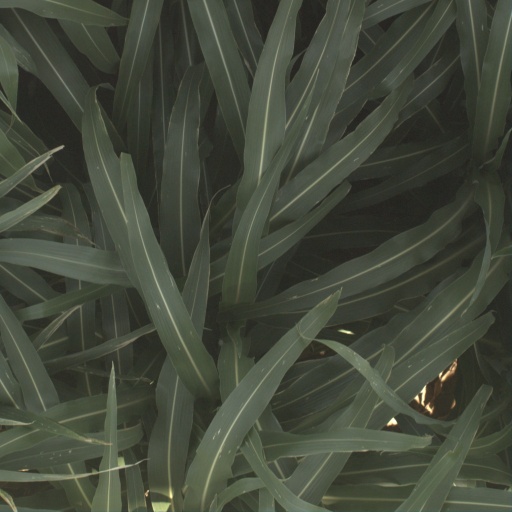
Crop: sorghum